Zsóka Gelle

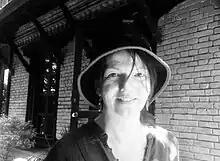
Zsoka Gelle in Kathmandu, Nepal in 2018

Zsóka Gelle (born October 12, 1967) is a Hungarian Tibetologist, translator, writer, filmmaker and guide.